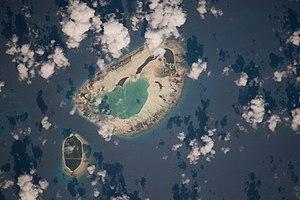
L'affaire Woerth-Bettencourt est le nom donné par les médias aux procédures judiciaires visant principalement les liens entre l'homme politique Éric Woerth et la femme d'affaires Liliane Bettencourt.